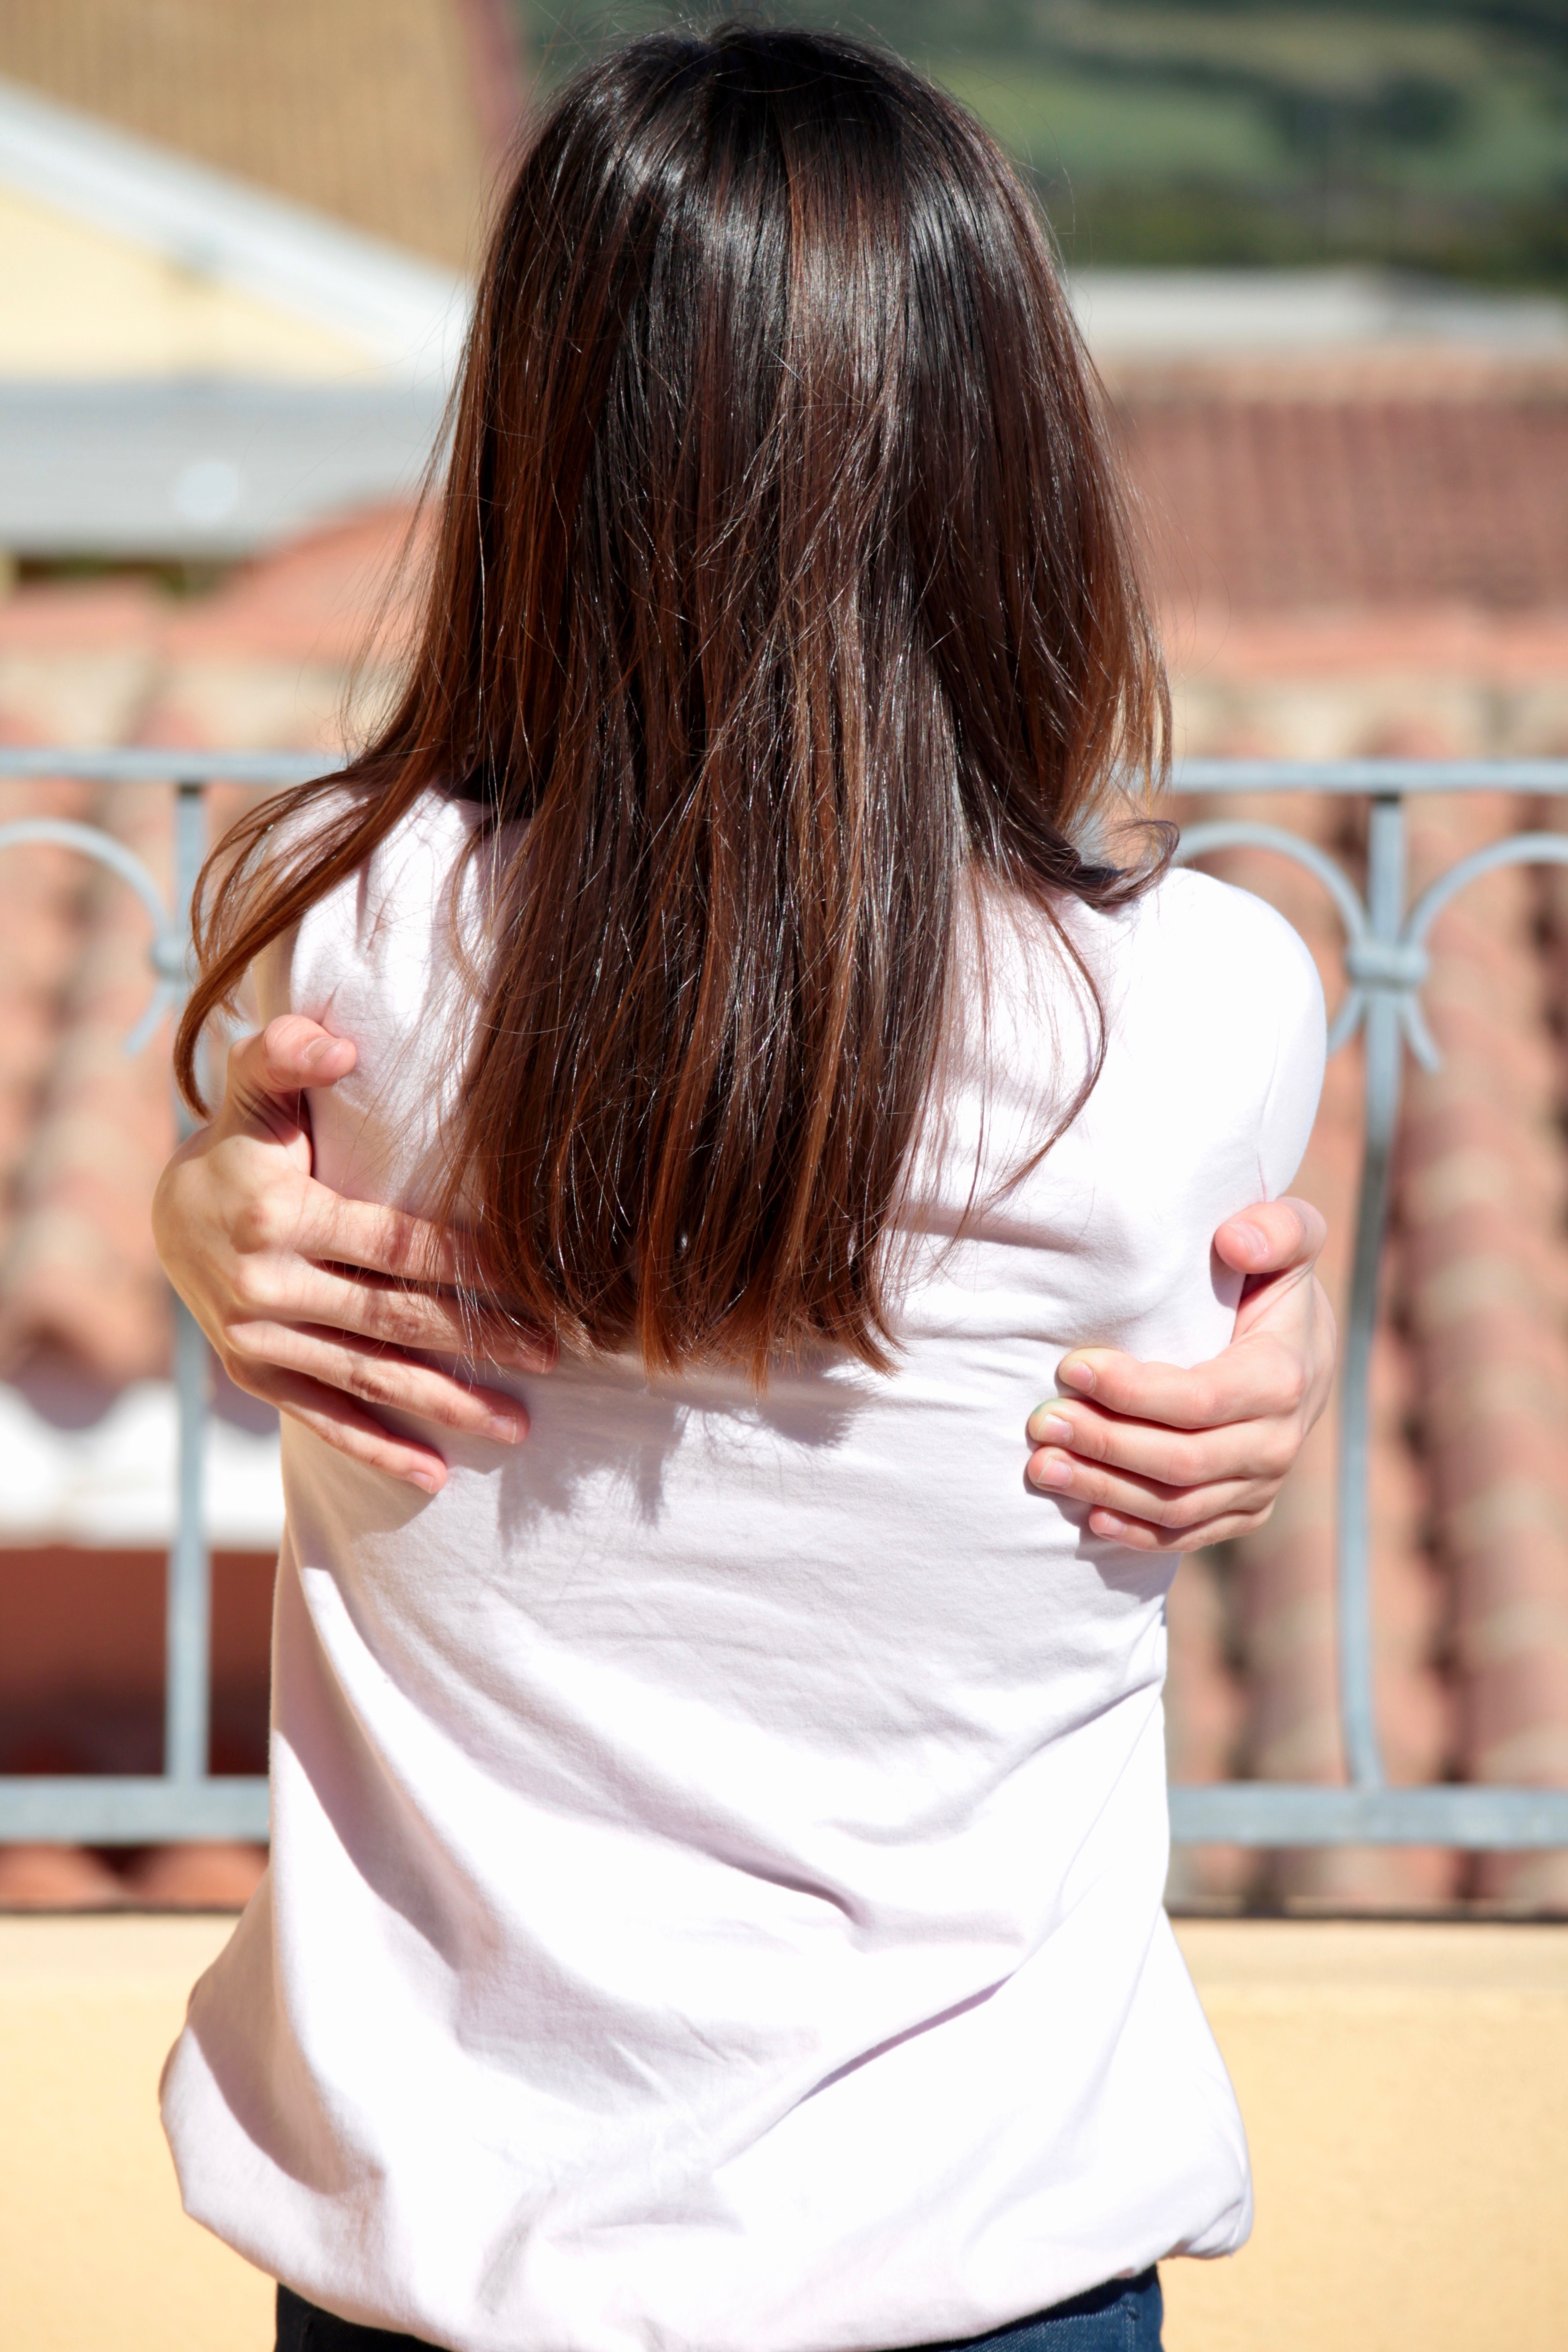
landscape, person, girl, woman, hair, white, love, portrait, model, spring, romance, memory, fashion, clothing, lady, hairstyle, hug, long hair, dress, back, bright, head, skin, beauty, joy, vista, blond, emotions, bella, interaction, photo shoot, cuddles, brown hair, sense, father's day, portrait photography, human positions, human action